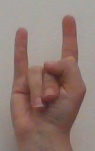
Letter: la